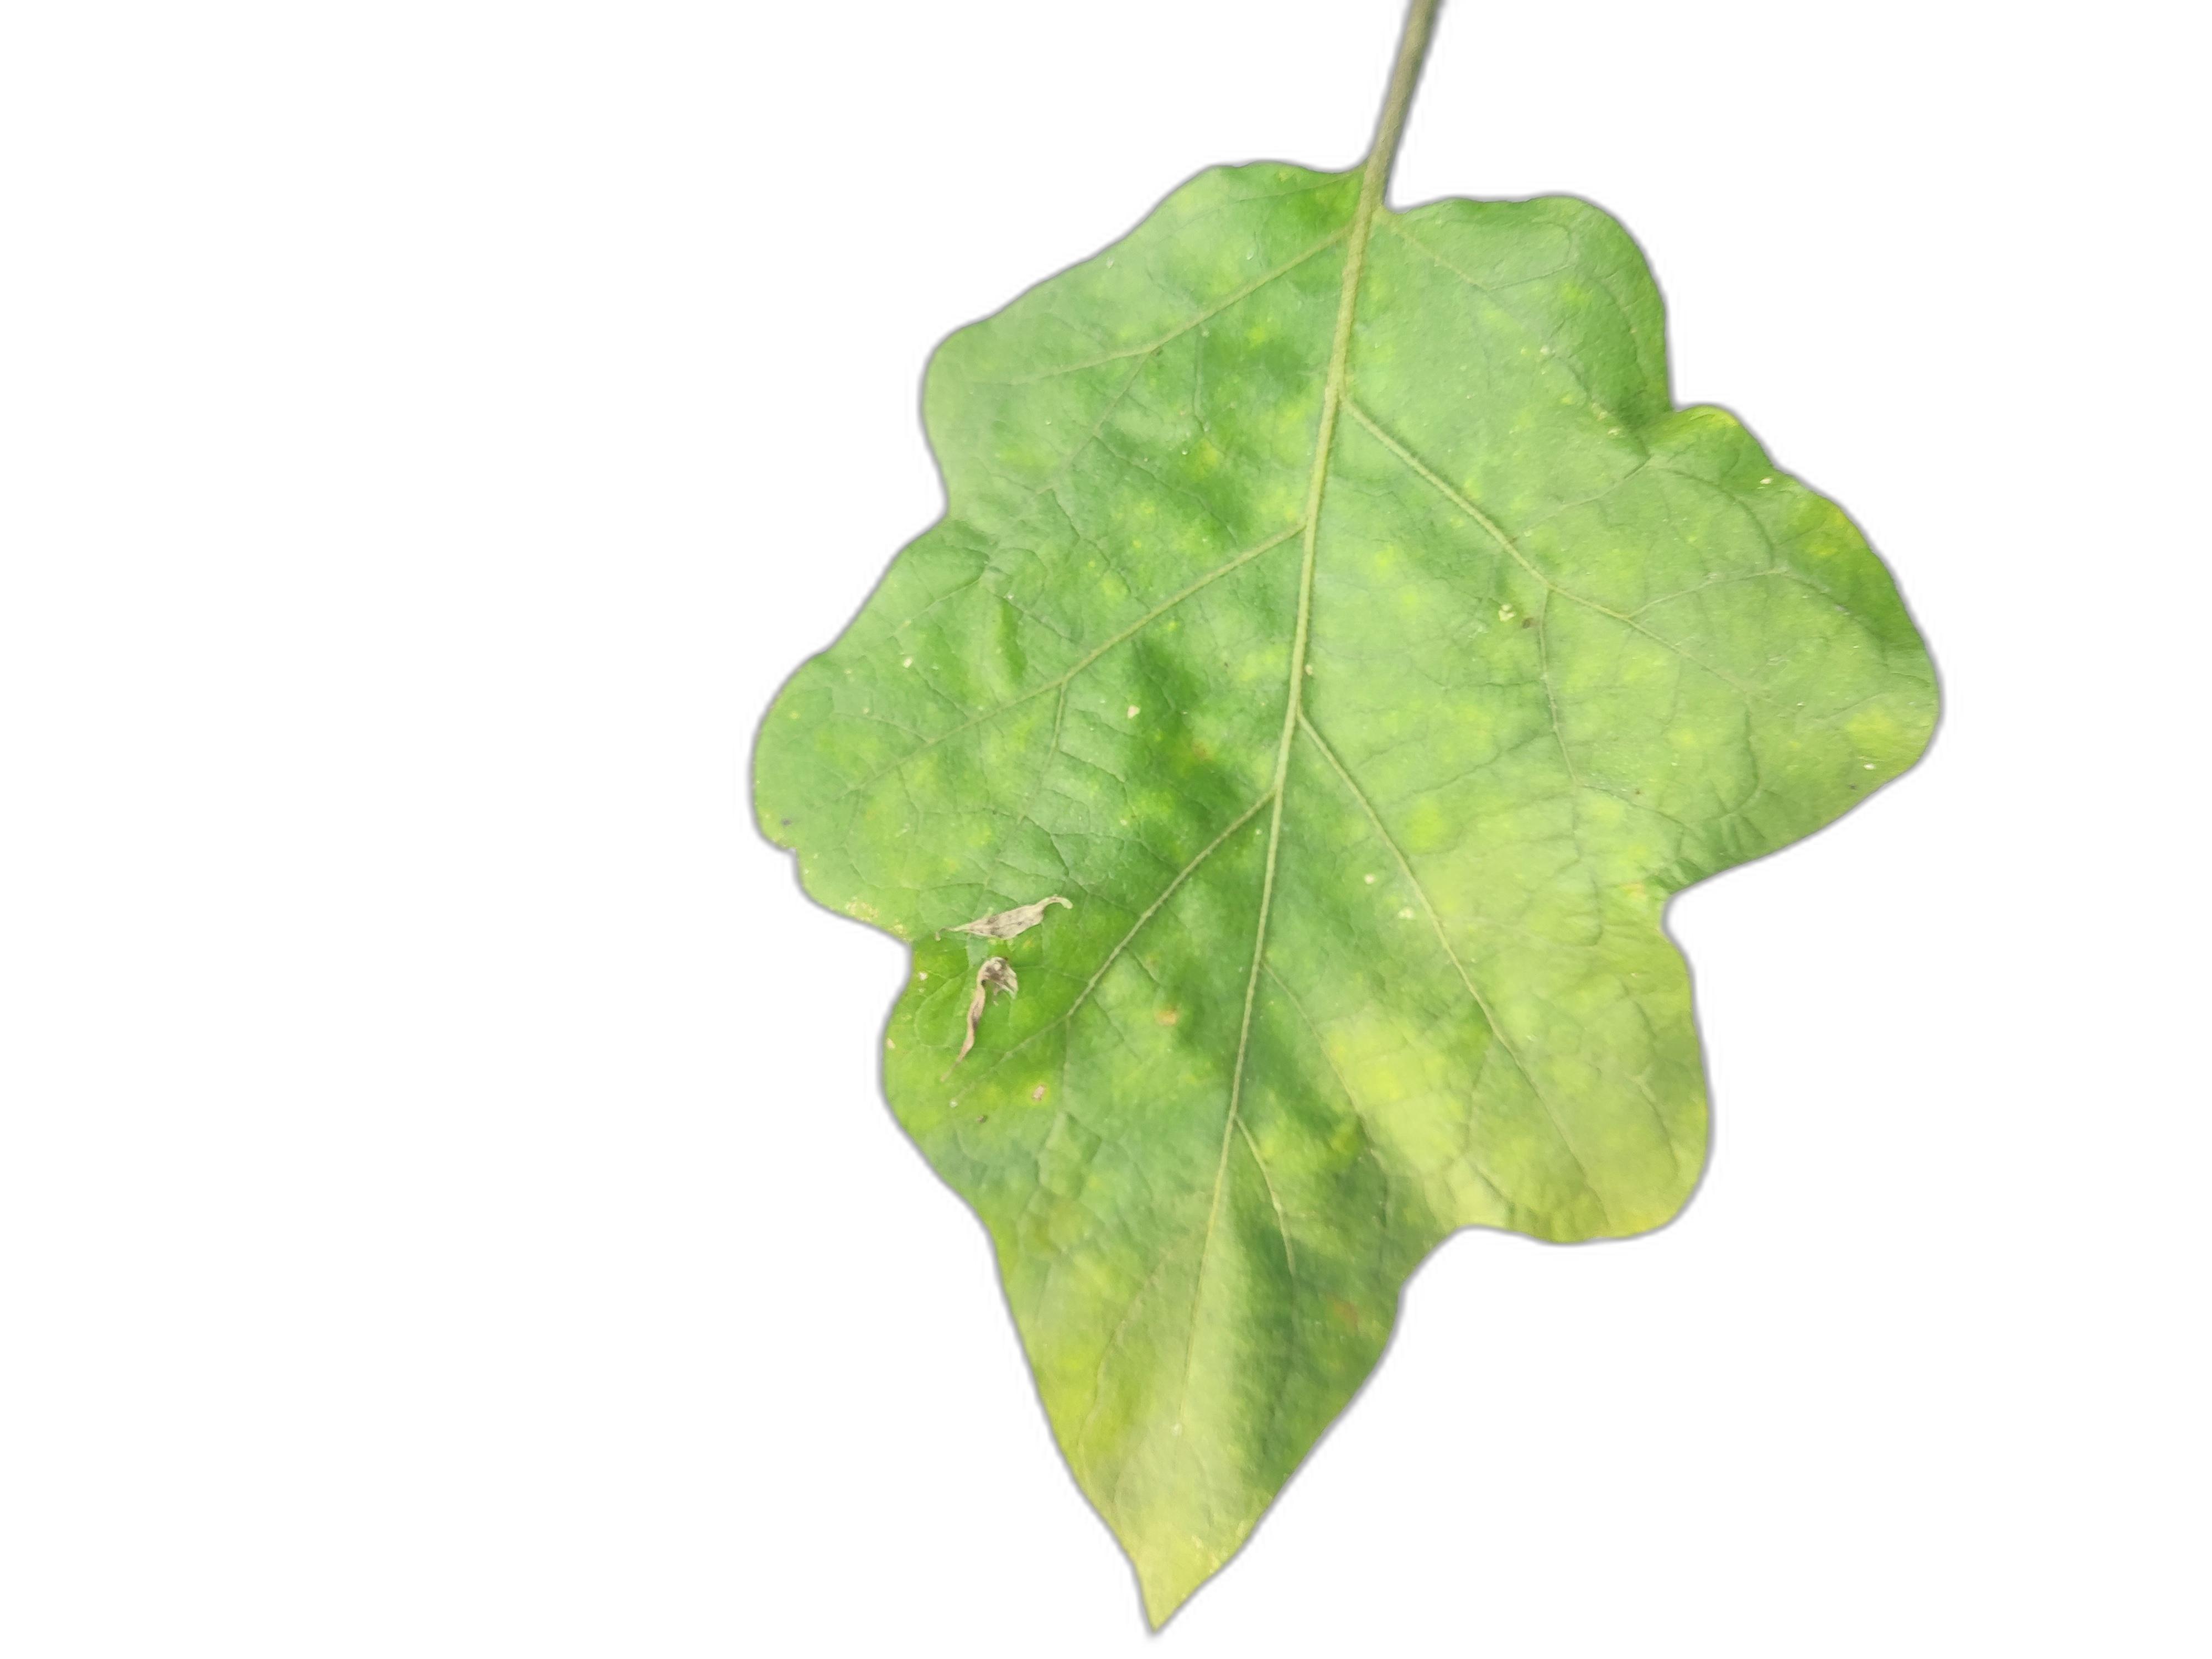
Label: Mosaic Virus Disease